Still Human

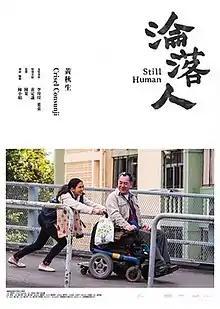
Official film poster

Still Human is a 2018 Hong Kong comedy-drama film directed and written by Oliver Chan in her feature film directorial debut. It stars veteran actor Anthony Wong and Crisel Consunji in her film debut. The film chronicles the relationship between a man using a wheelchair and his Filipina domestic helper. The film had its world premiere at the 15th Hong Kong Asian Film Festival on 6 November 2018 before it was theatrically released on 11 April 2019.